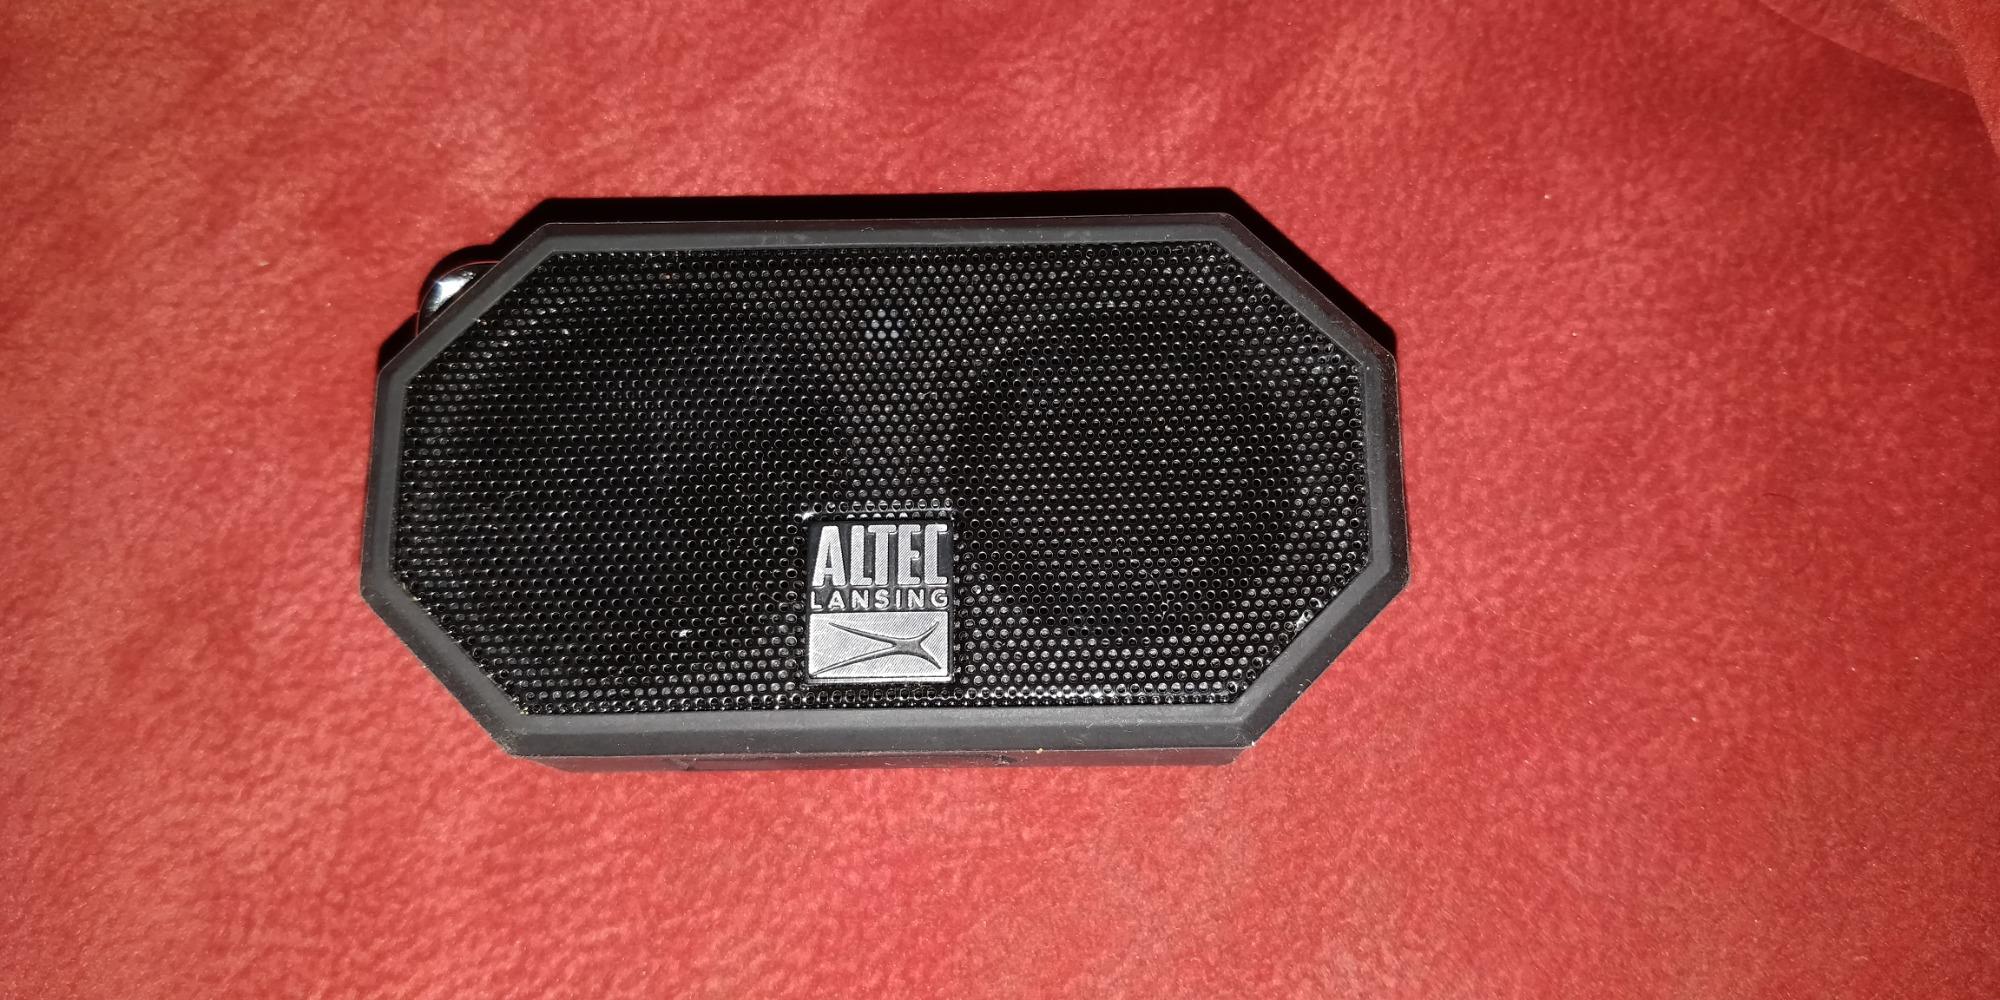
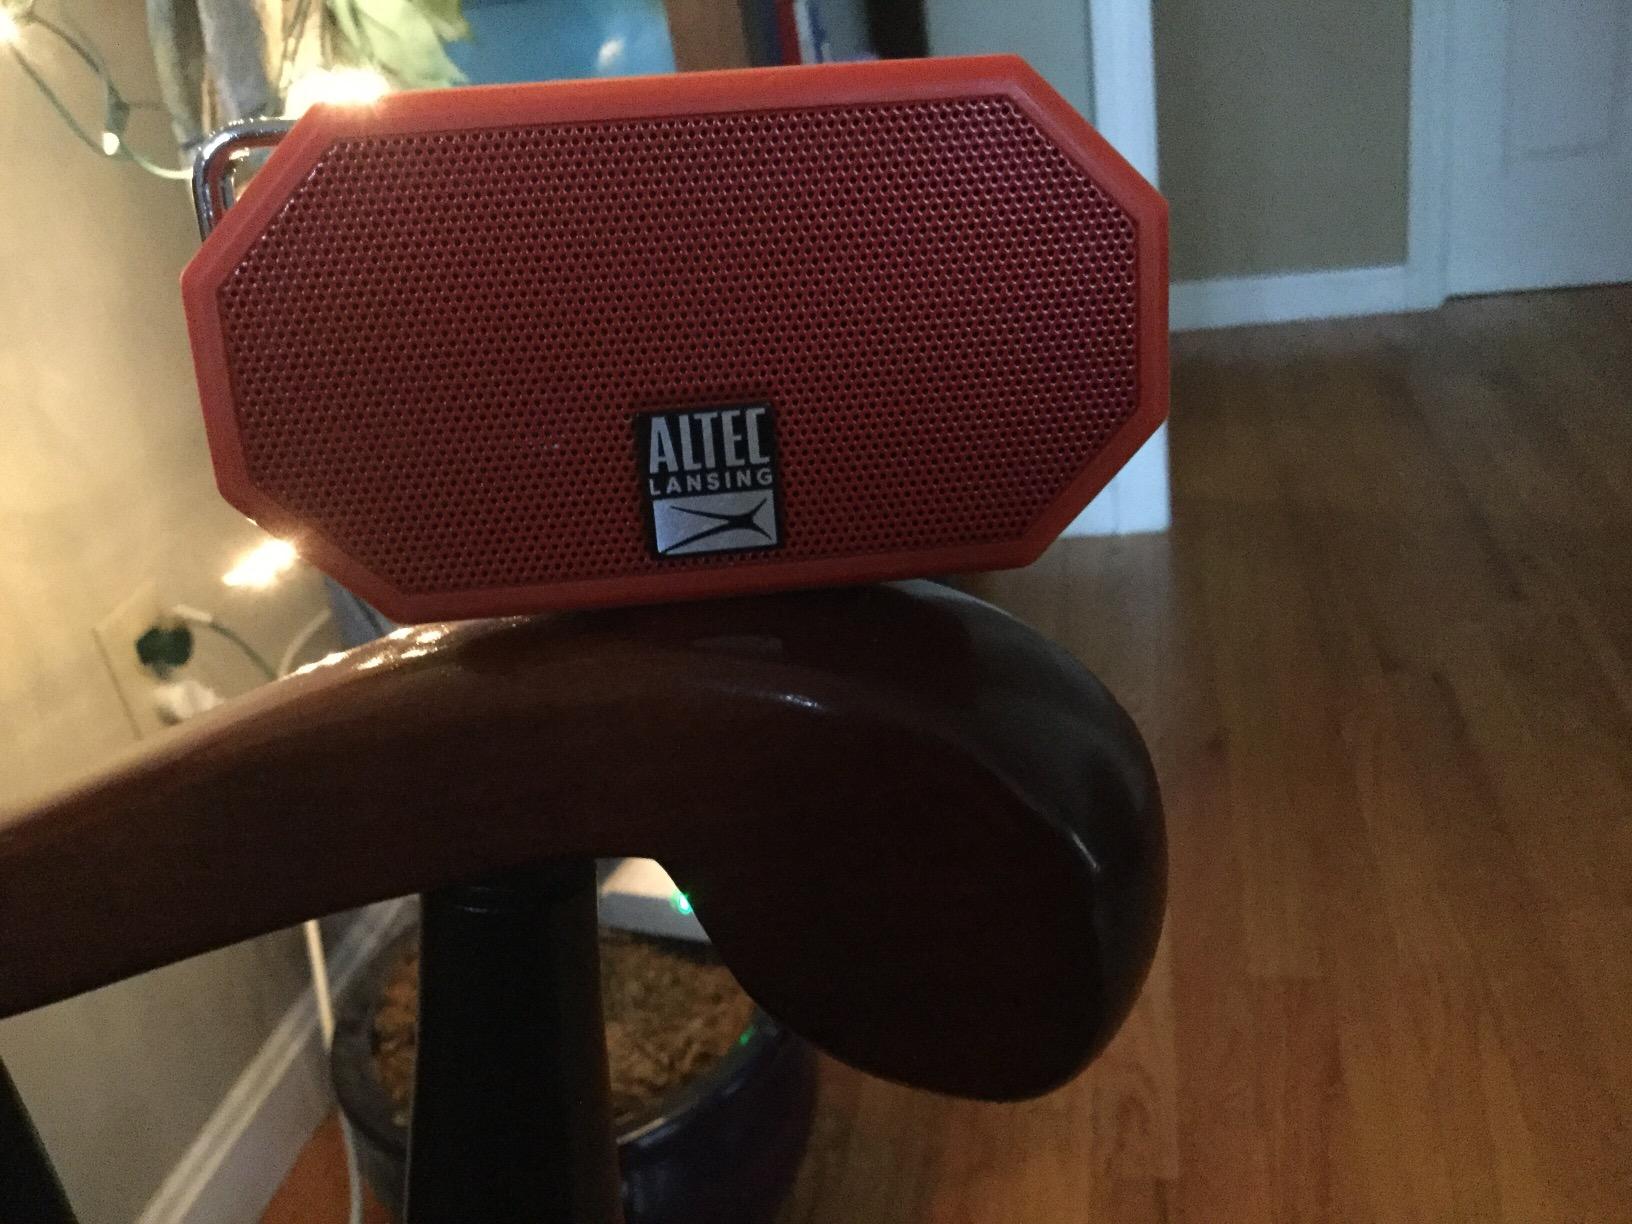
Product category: speaker
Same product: no